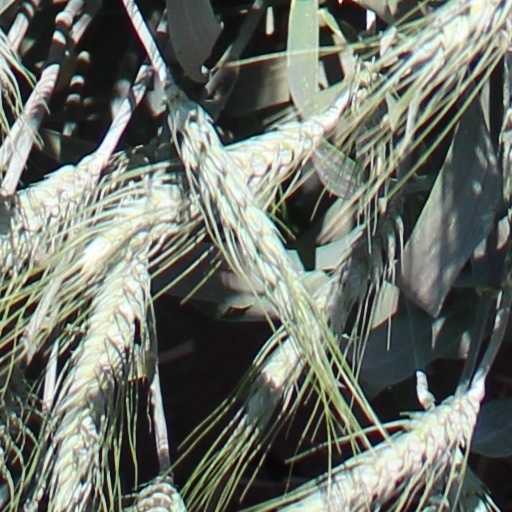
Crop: wheat